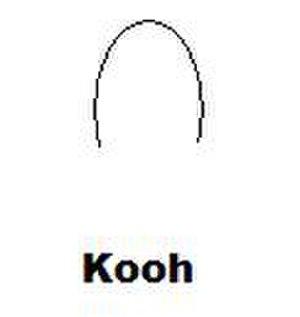
Il s'agit d'une chronologie de l'histoire et le développement de la religion sérère et du peuple sérère du Sénégal, de Gambie et de Mauritanie. L'histoire du peuple sérère remonte à des milliers d'années. Cette chronologie donne simplement un aperçu de leur histoire, composée de calibrées archéologiques découvertes dans les pays sérère, la religion sérère, la politique sérère, la royauté sérère, etc. Dates sont donnés en fonction de l'ère chrétienne, pas le calendrier sérère. Pour un fond de ces événements, voir la religion sérère, histoire ancienne des Sérères, lamane, états dirigés par les anciens lamanes sérères, histoire des Sérères du Moyen Âge à nos jours et sérères.
Les Nones sont un peuple de l'ouest du Sénégal. Ils font partie des Sérères.